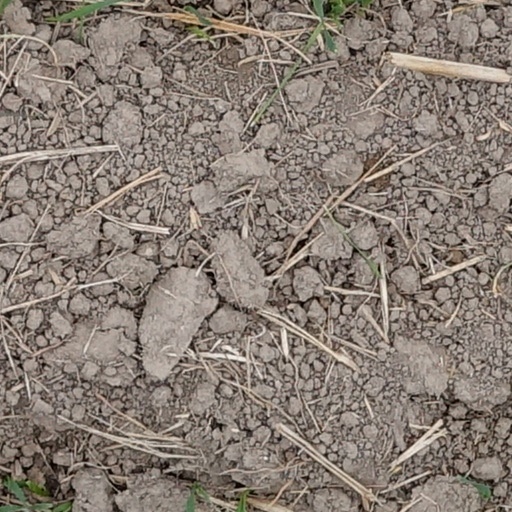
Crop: wheat